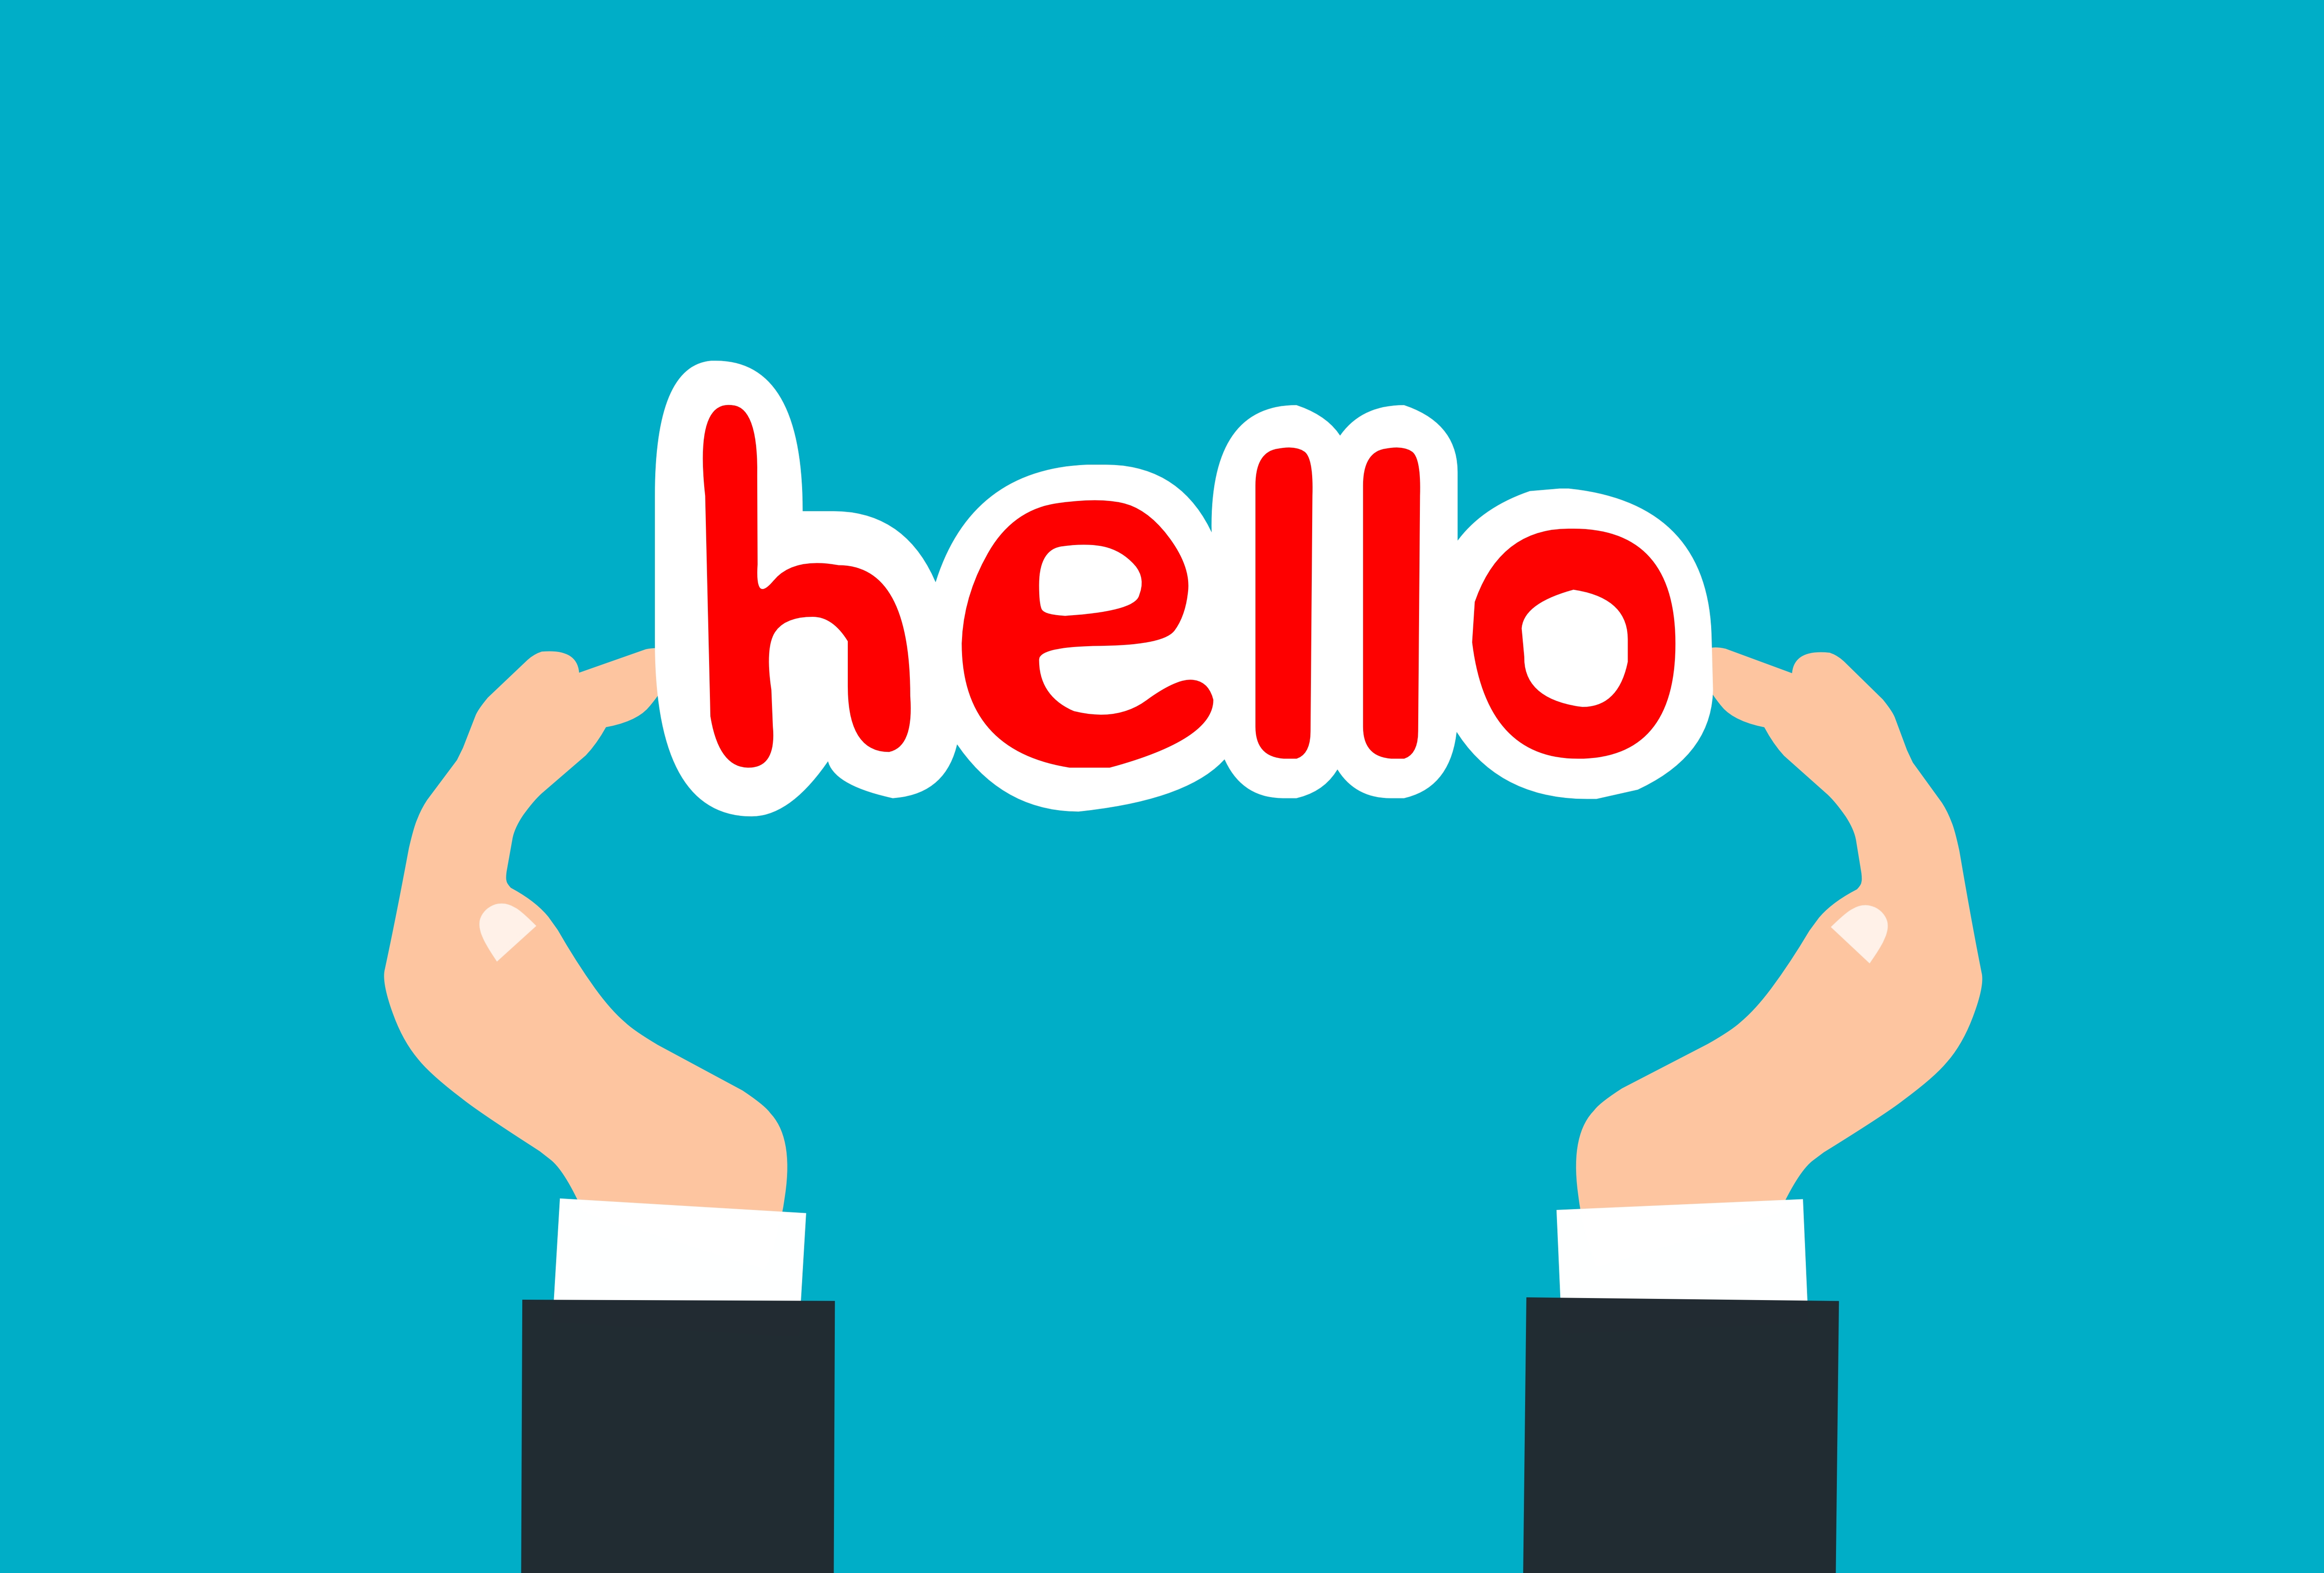
hello, hand, waving, wave, symbol, greeting, sign, welcome, gesture, business, hey, language, hi, up, raised, arm, communication, cartoon, design, banner, thumb, finger, font, sleeve, electric blue, logo, illustration, sign language, graphics, brand, signage, Thumbs signal, animation, graphic design, clip art, trademark, grass